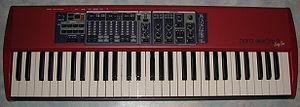
Clavia Nord Electro 2 61 keys